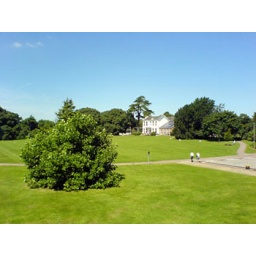
As seen from my office window in the height of summer.